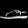
Label: Sandal